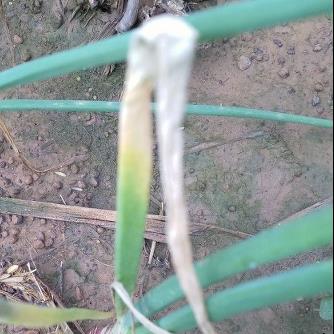
Crop: Onion
Condition: fusarium-d